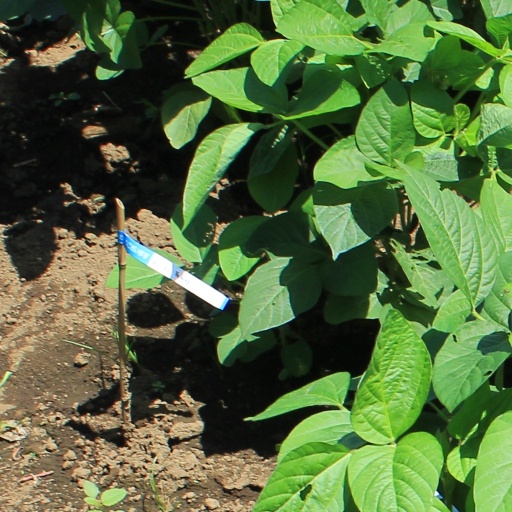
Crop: soybean